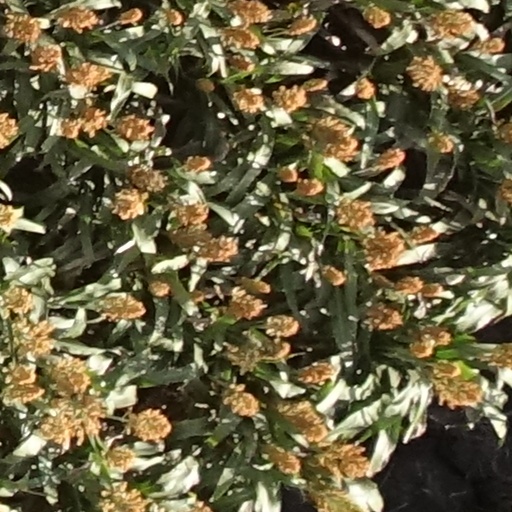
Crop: sorghum